Arnold Field (Tennessee)

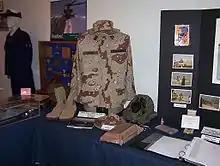
Uniform and document exhibits

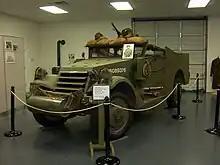
Armored vehicle exhibit

The Veterans' Museum, located on the site of the former air base, was built in 1997. It is owned and operated by the Dyersburg Army Air Base Memorial Association, a non-profit organization.